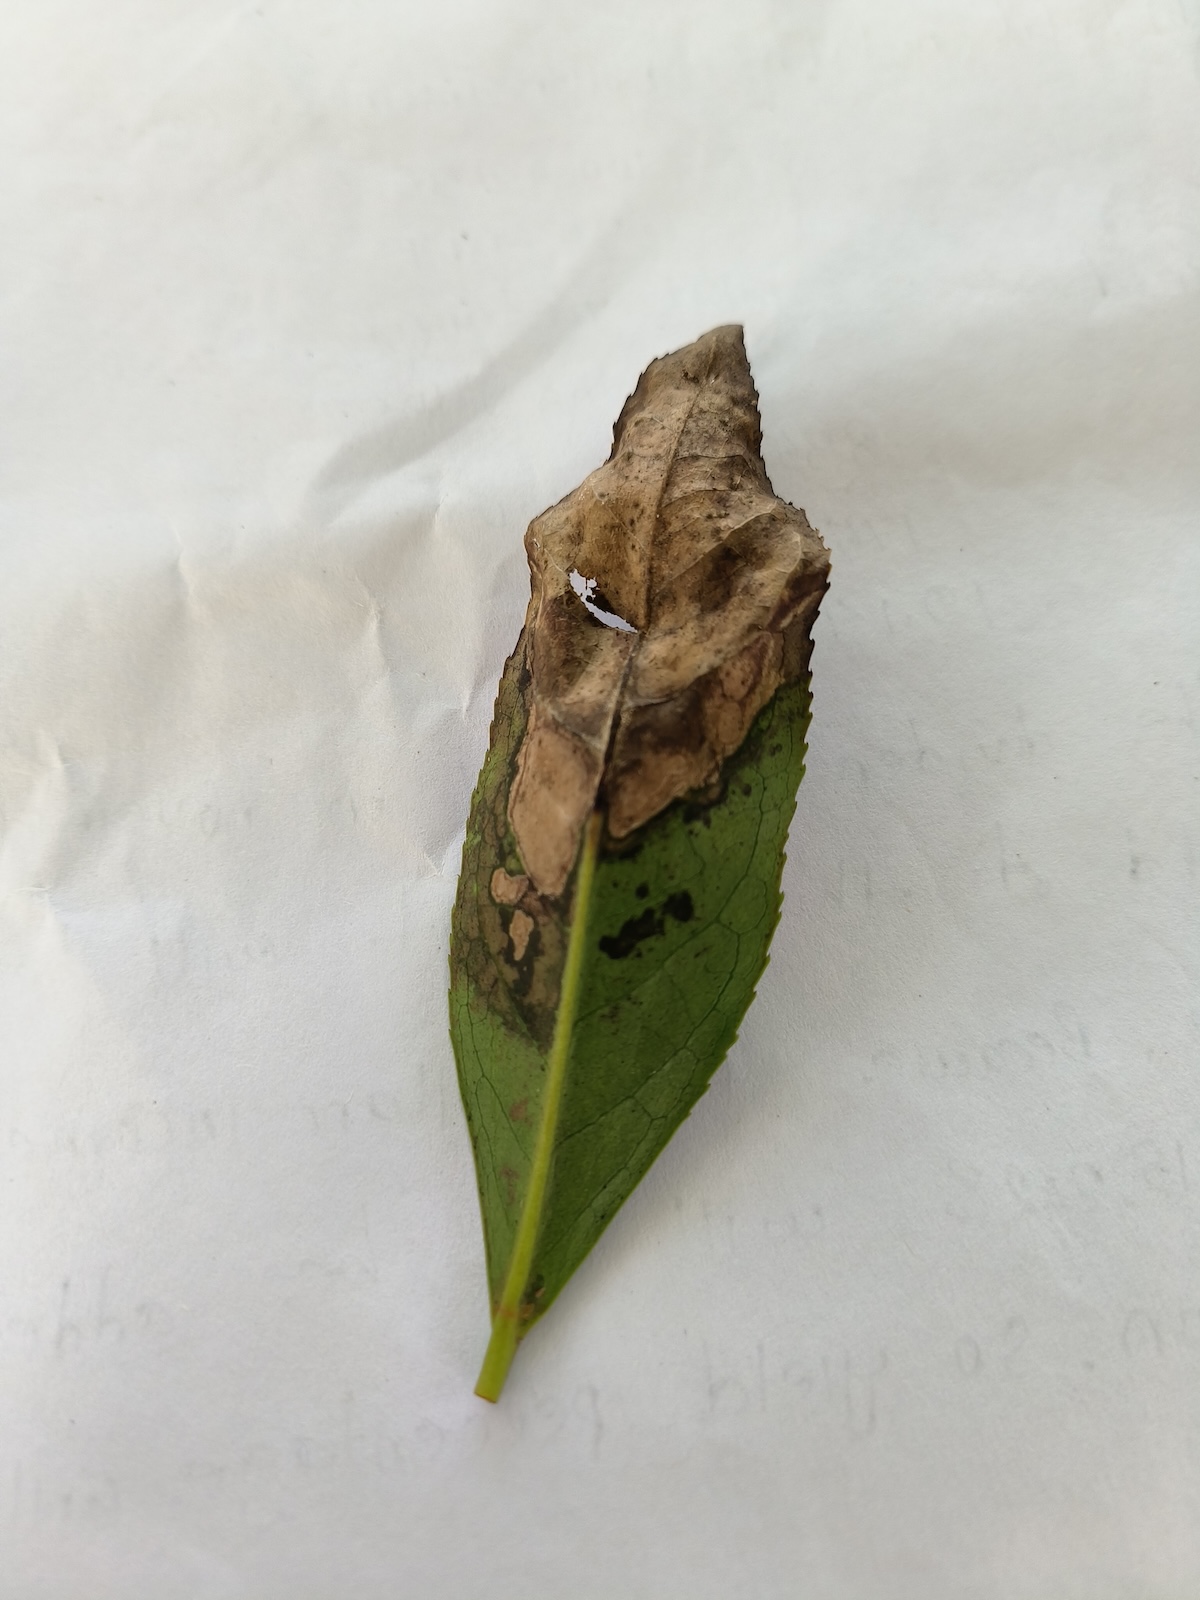
Label: Gray Blight